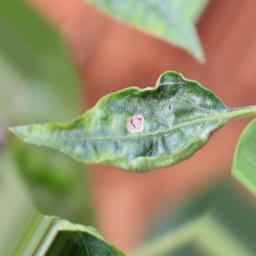
Label: mites_and_trips